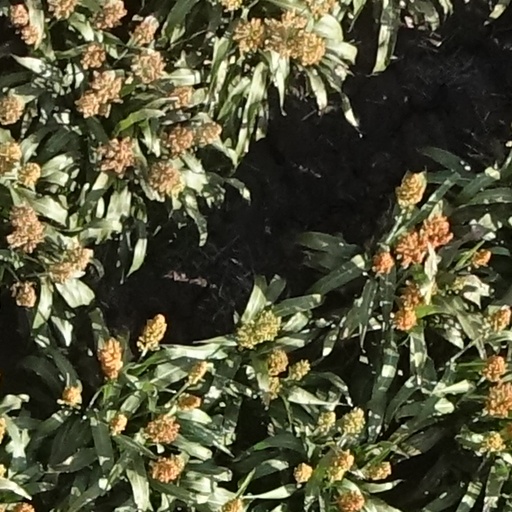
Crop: sorghum